Helmholtz Association

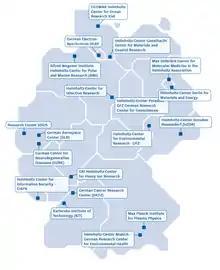
Map of 19 member centers of the Helmholtz association

Helmholtz Institutes are partnerships between a Helmholtz Center and a university (the institutes are not members of the Helmholtz Association themselves). Examples of Helmholtz Institutes include: